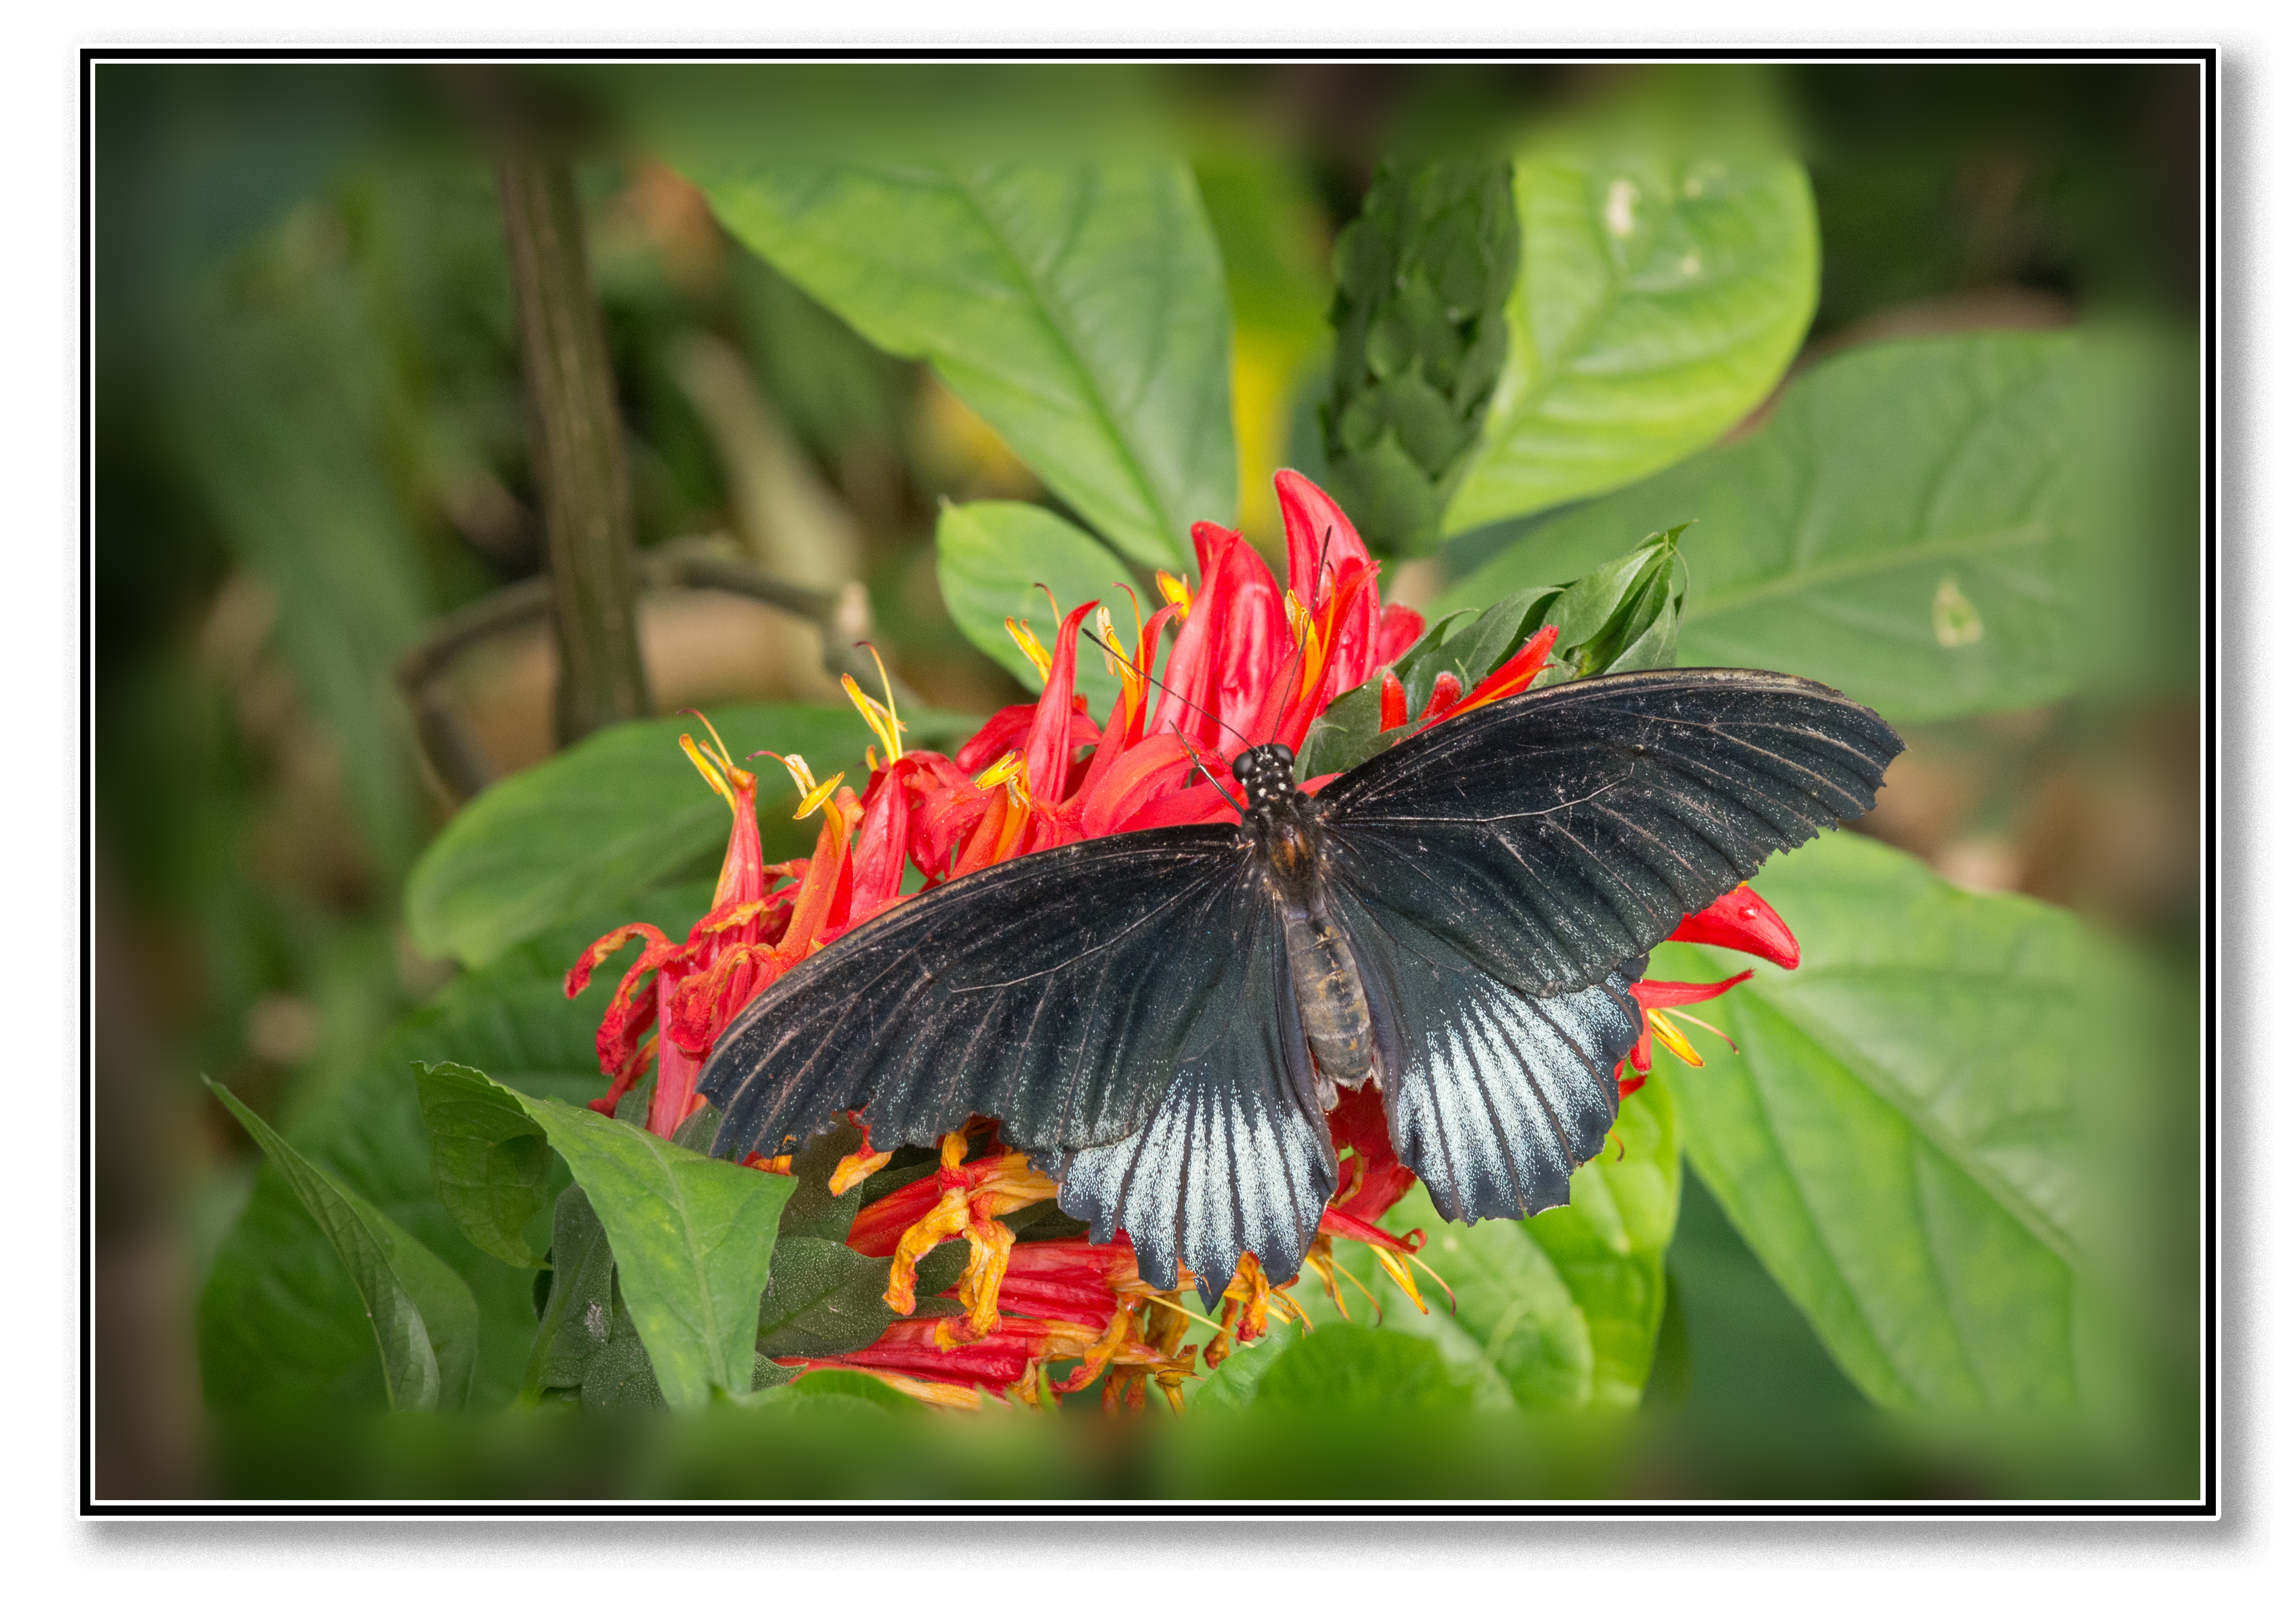
wing, plant, flower, green, red, insect, butterfly, black, yellow, heat, fauna, invertebrate, leeds, wings, hot, sigma, nectar, captive, k5, humid, petropicalworldntax, pollinator, moths and butterflies